Question: What shape is the piza on the silver tray?
Tambaya: Wani fasali ne fiza ɗin kan tiren azurfa?
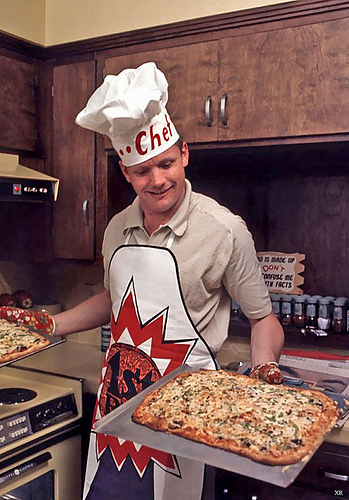
Answer: Rectangular.
Amsa: Raktangula.